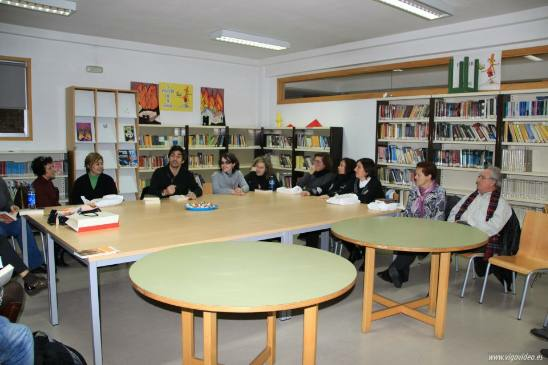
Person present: Yes